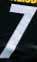
Number: 7